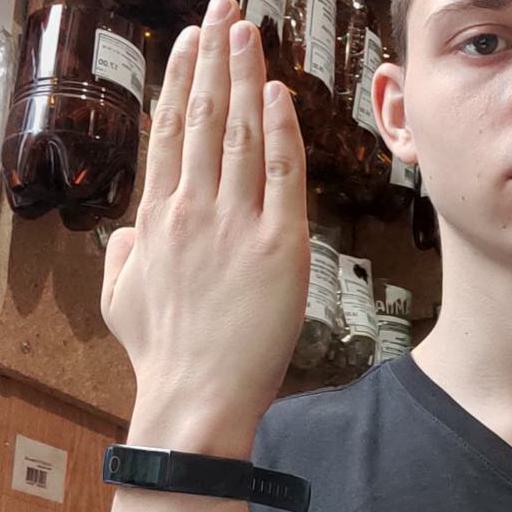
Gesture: stop_inverted